Synchronization gear

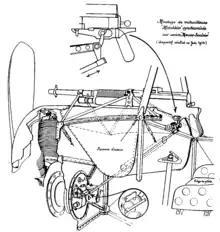
Sketch from Morane-Saulnier design drawings based on original (1914) French patent

Whether directly inspired by Euler's original patent or not, the first inventor to patent a method of firing forward through a "tractor" propeller was the Swiss engineer Franz Schneider, formerly with Nieuport, but by then working for the LVG Company in Germany.